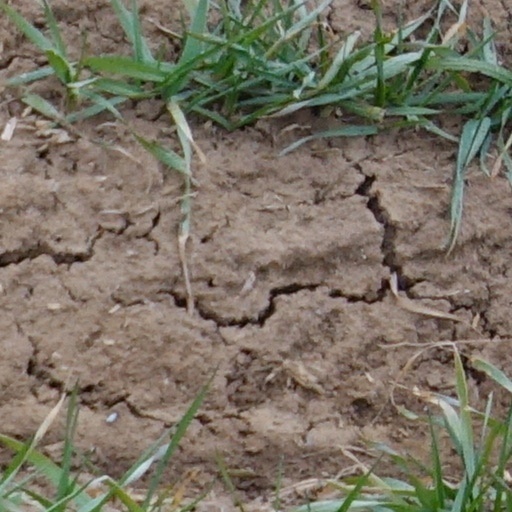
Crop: wheat